Emperor goose

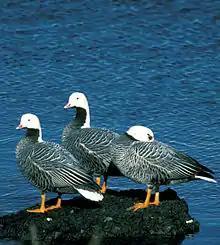
Three emperor geese on a rock in a body of water

Individuals of the species usually only interact with their family; however, larger flocks collect during the breeding season and the molting season. It is one of the most unsocial goose species; the only goose less social than it is the black brant. It stays low when flying, usually keeping below above the ground and often coming close to touching the ground with its wings.